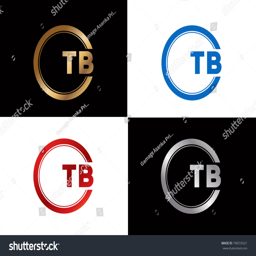
letter logo design in a circle .